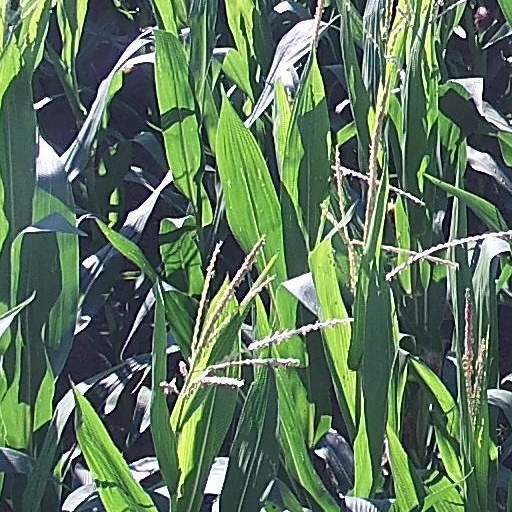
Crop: maize; corn